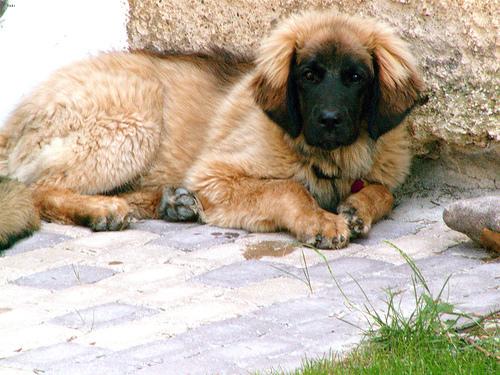
Breed: leonberger